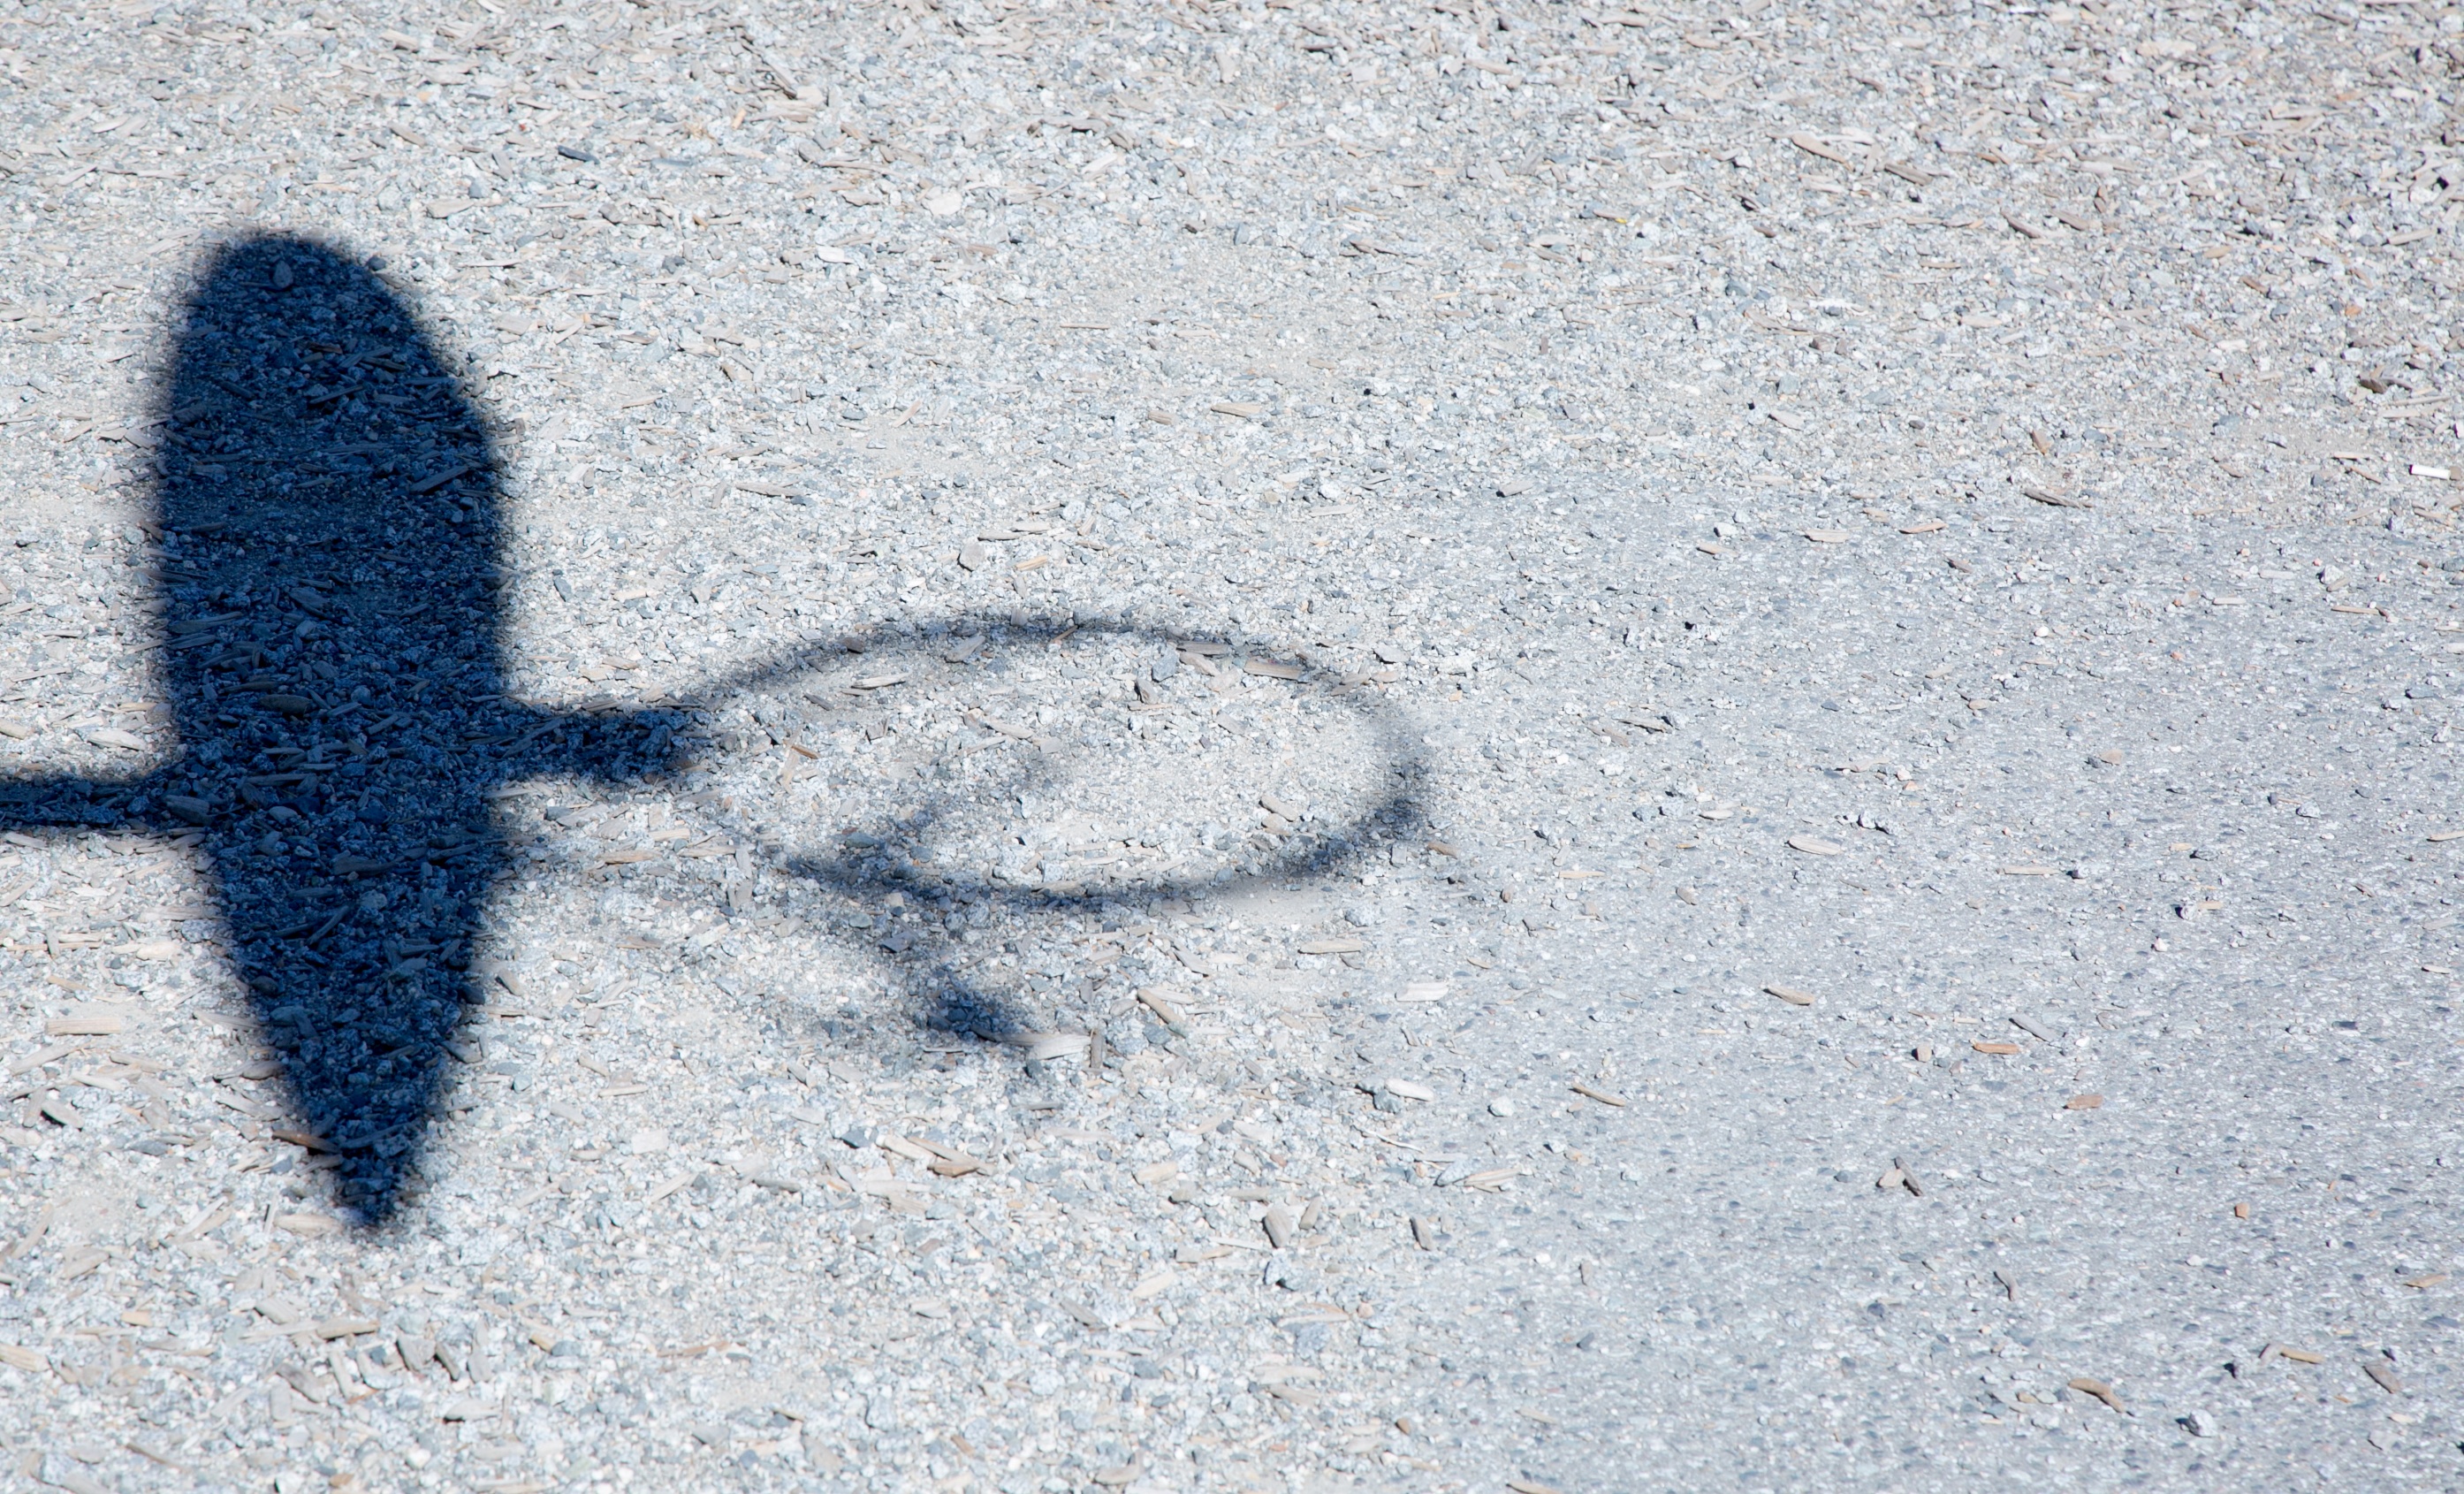
sand, number, wall, asphalt, line, shadow, blue, road surface